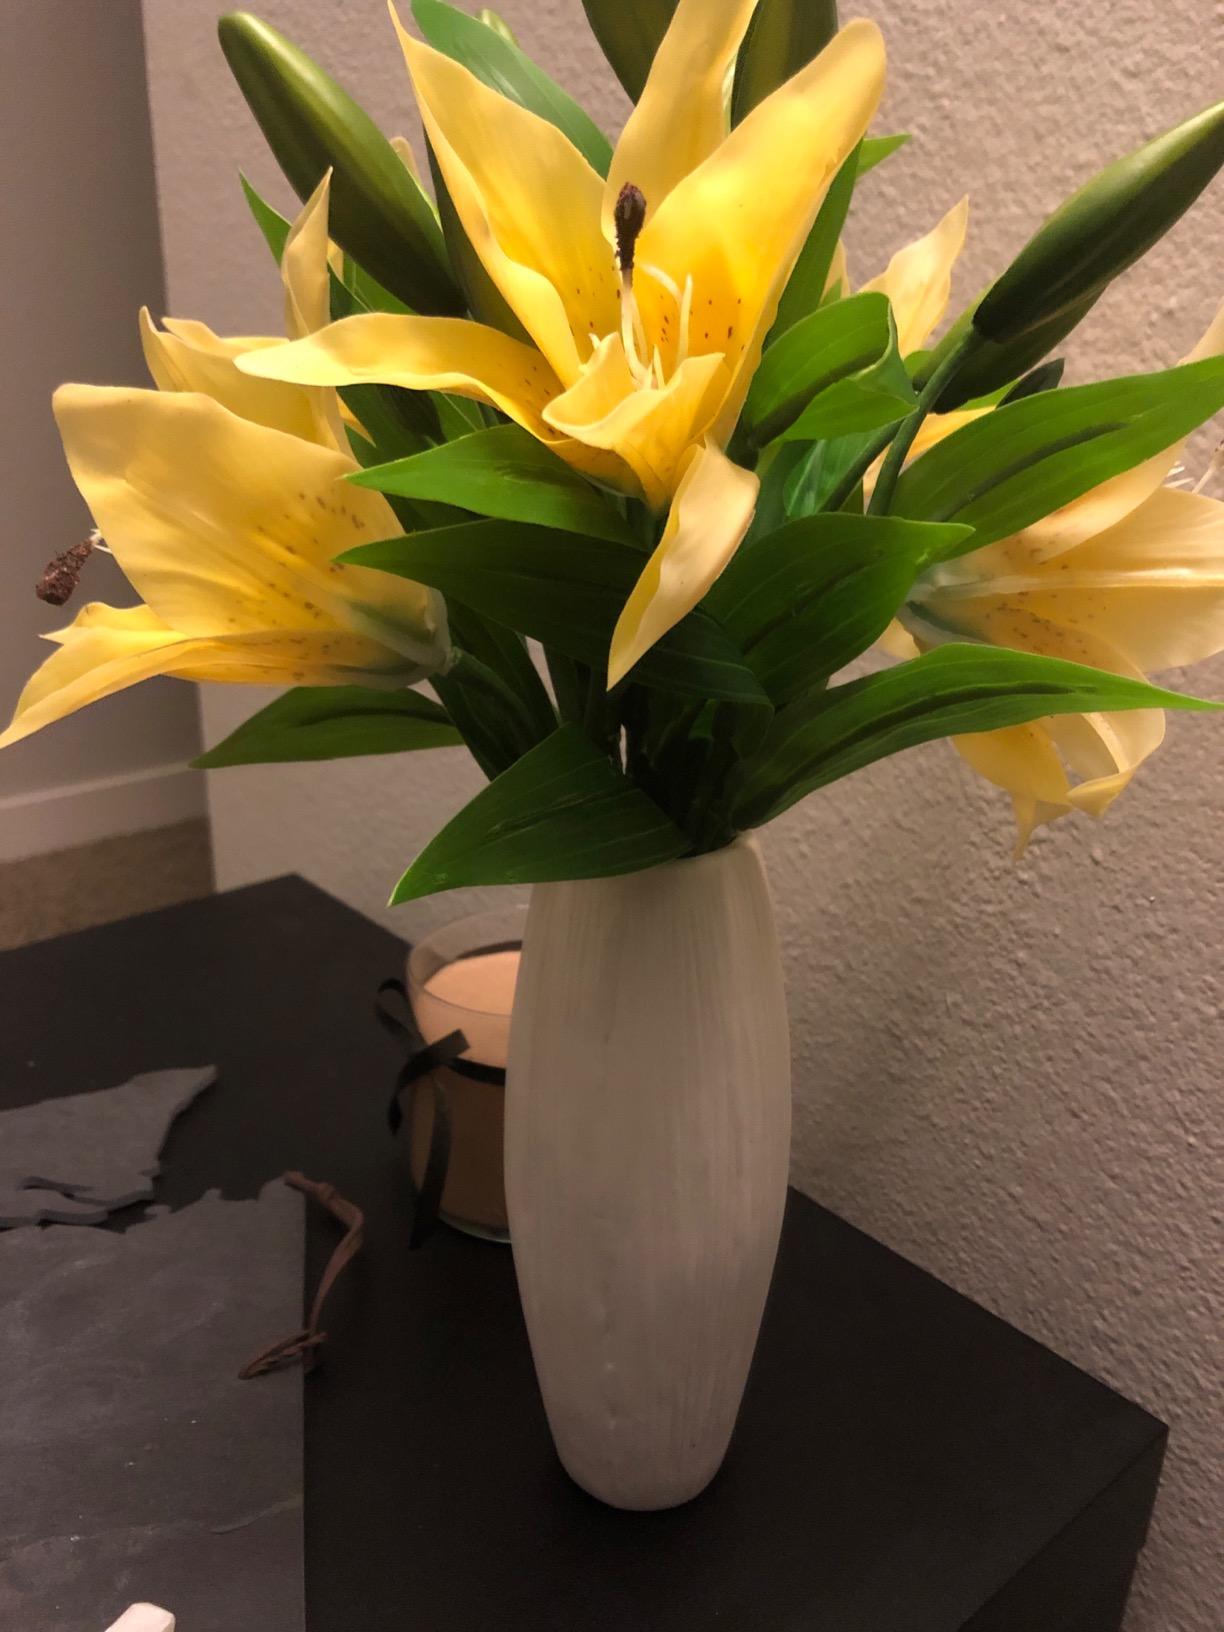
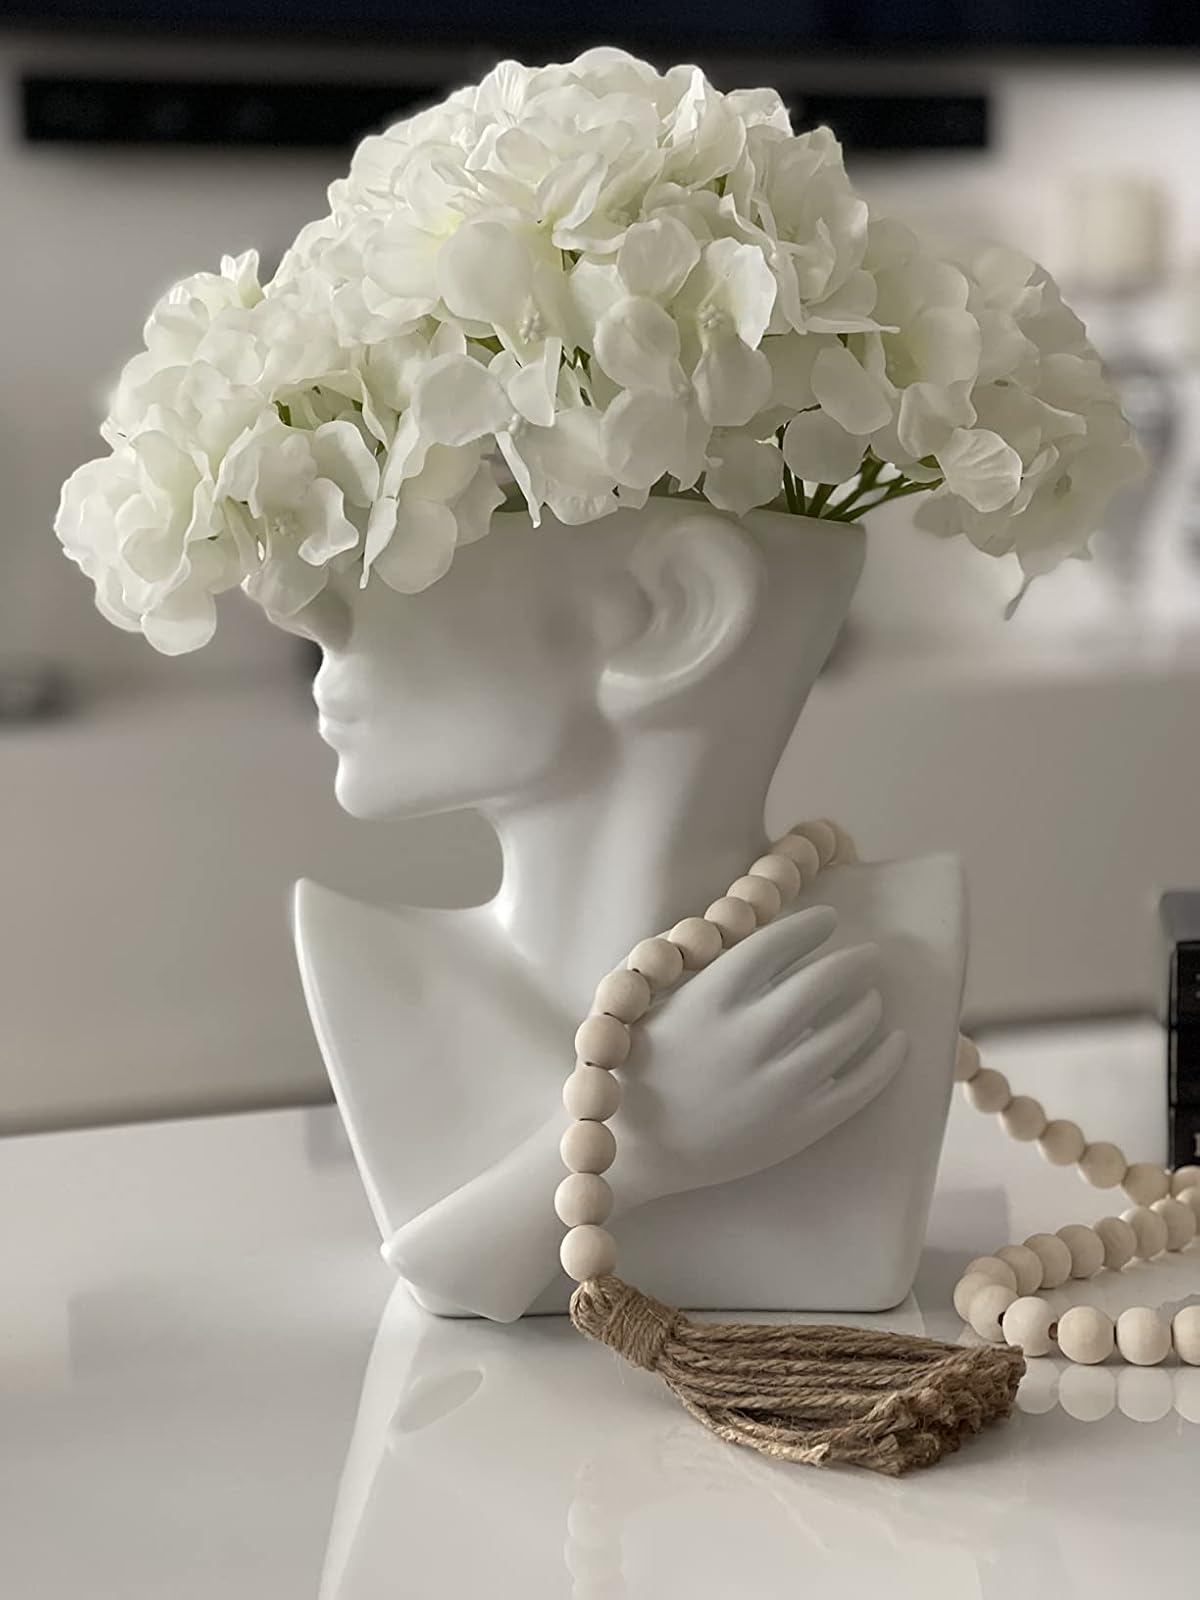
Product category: vase
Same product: no